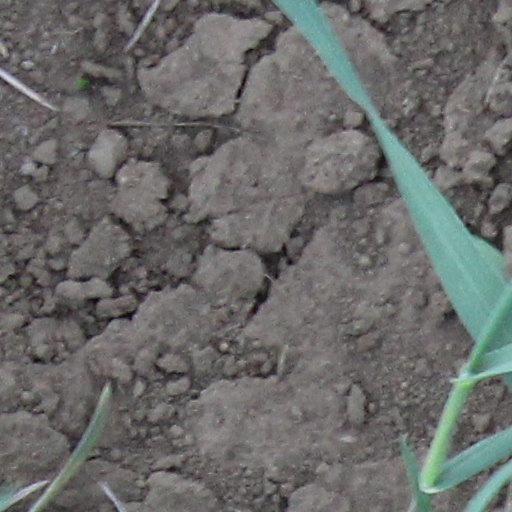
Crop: wheat